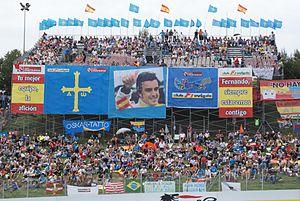
Le Grand Prix d'Espagne est une manche du championnat du monde de Formule 1, courue habituellement sur le circuit de Catalogne, à Montmeló, à 20 kilomètres de Barcelone, en Espagne.